Ram-air intake

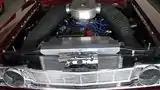
Factory dual ram-air intakes on a Ford Thunderbolt

A ram-air intake is an intake design which uses the dynamic air pressure created by vehicle motion, or ram pressure, to increase the static air pressure inside of the intake manifold of an internal combustion engine. The greater massflow through the engine allows an increase in engine power.